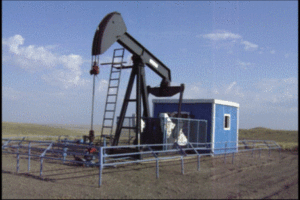
Chevalet de pompage en Amérique du Nord.